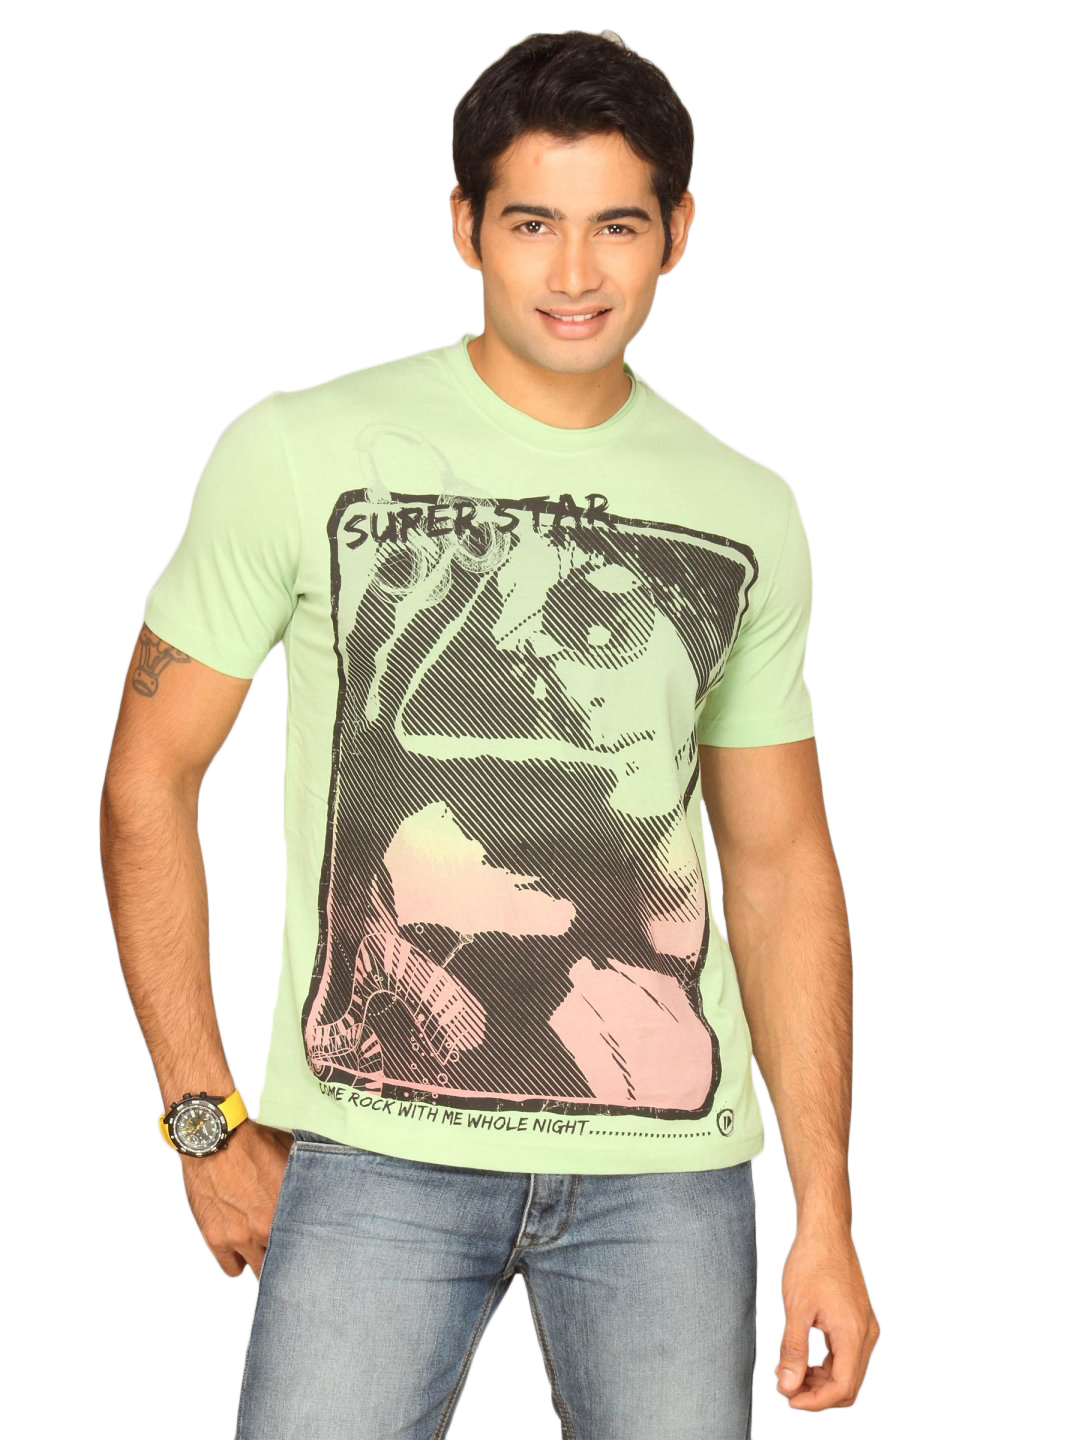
UCB Men's Super Star Print Green T-shirt
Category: Apparel / Topwear / Tshirts
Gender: Men
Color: Green
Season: Summer 2011
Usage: Casual